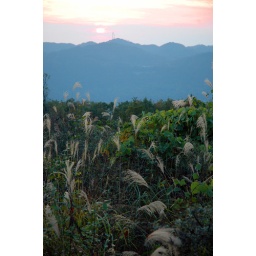
The sun sets over a field of wildflowers and distant mountains in Zhangjiajie, Hunan.